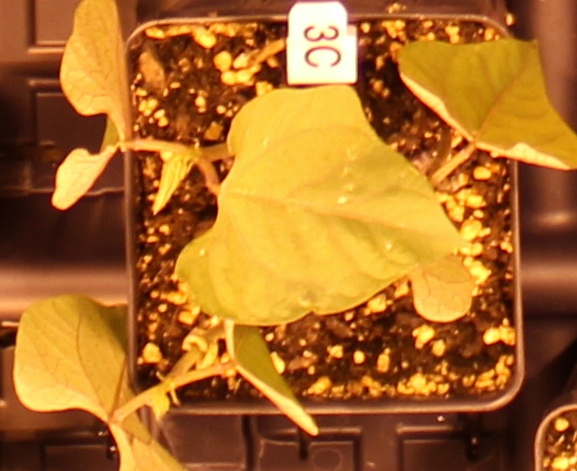
Label: Blackbean